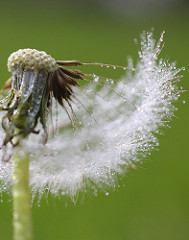
Flower: dandelion